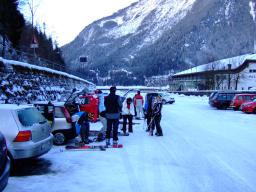
Label: Background_without_leaves